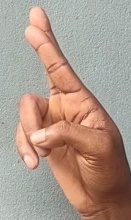
ASL sign: R